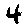
Label: 4